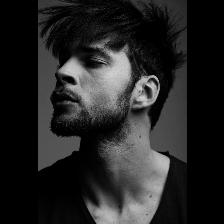
Label: Human